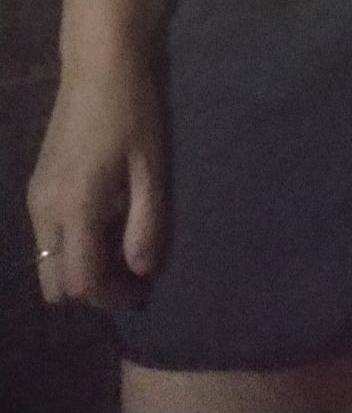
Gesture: no_gesture